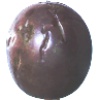
Label: passion_fruit